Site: saxony
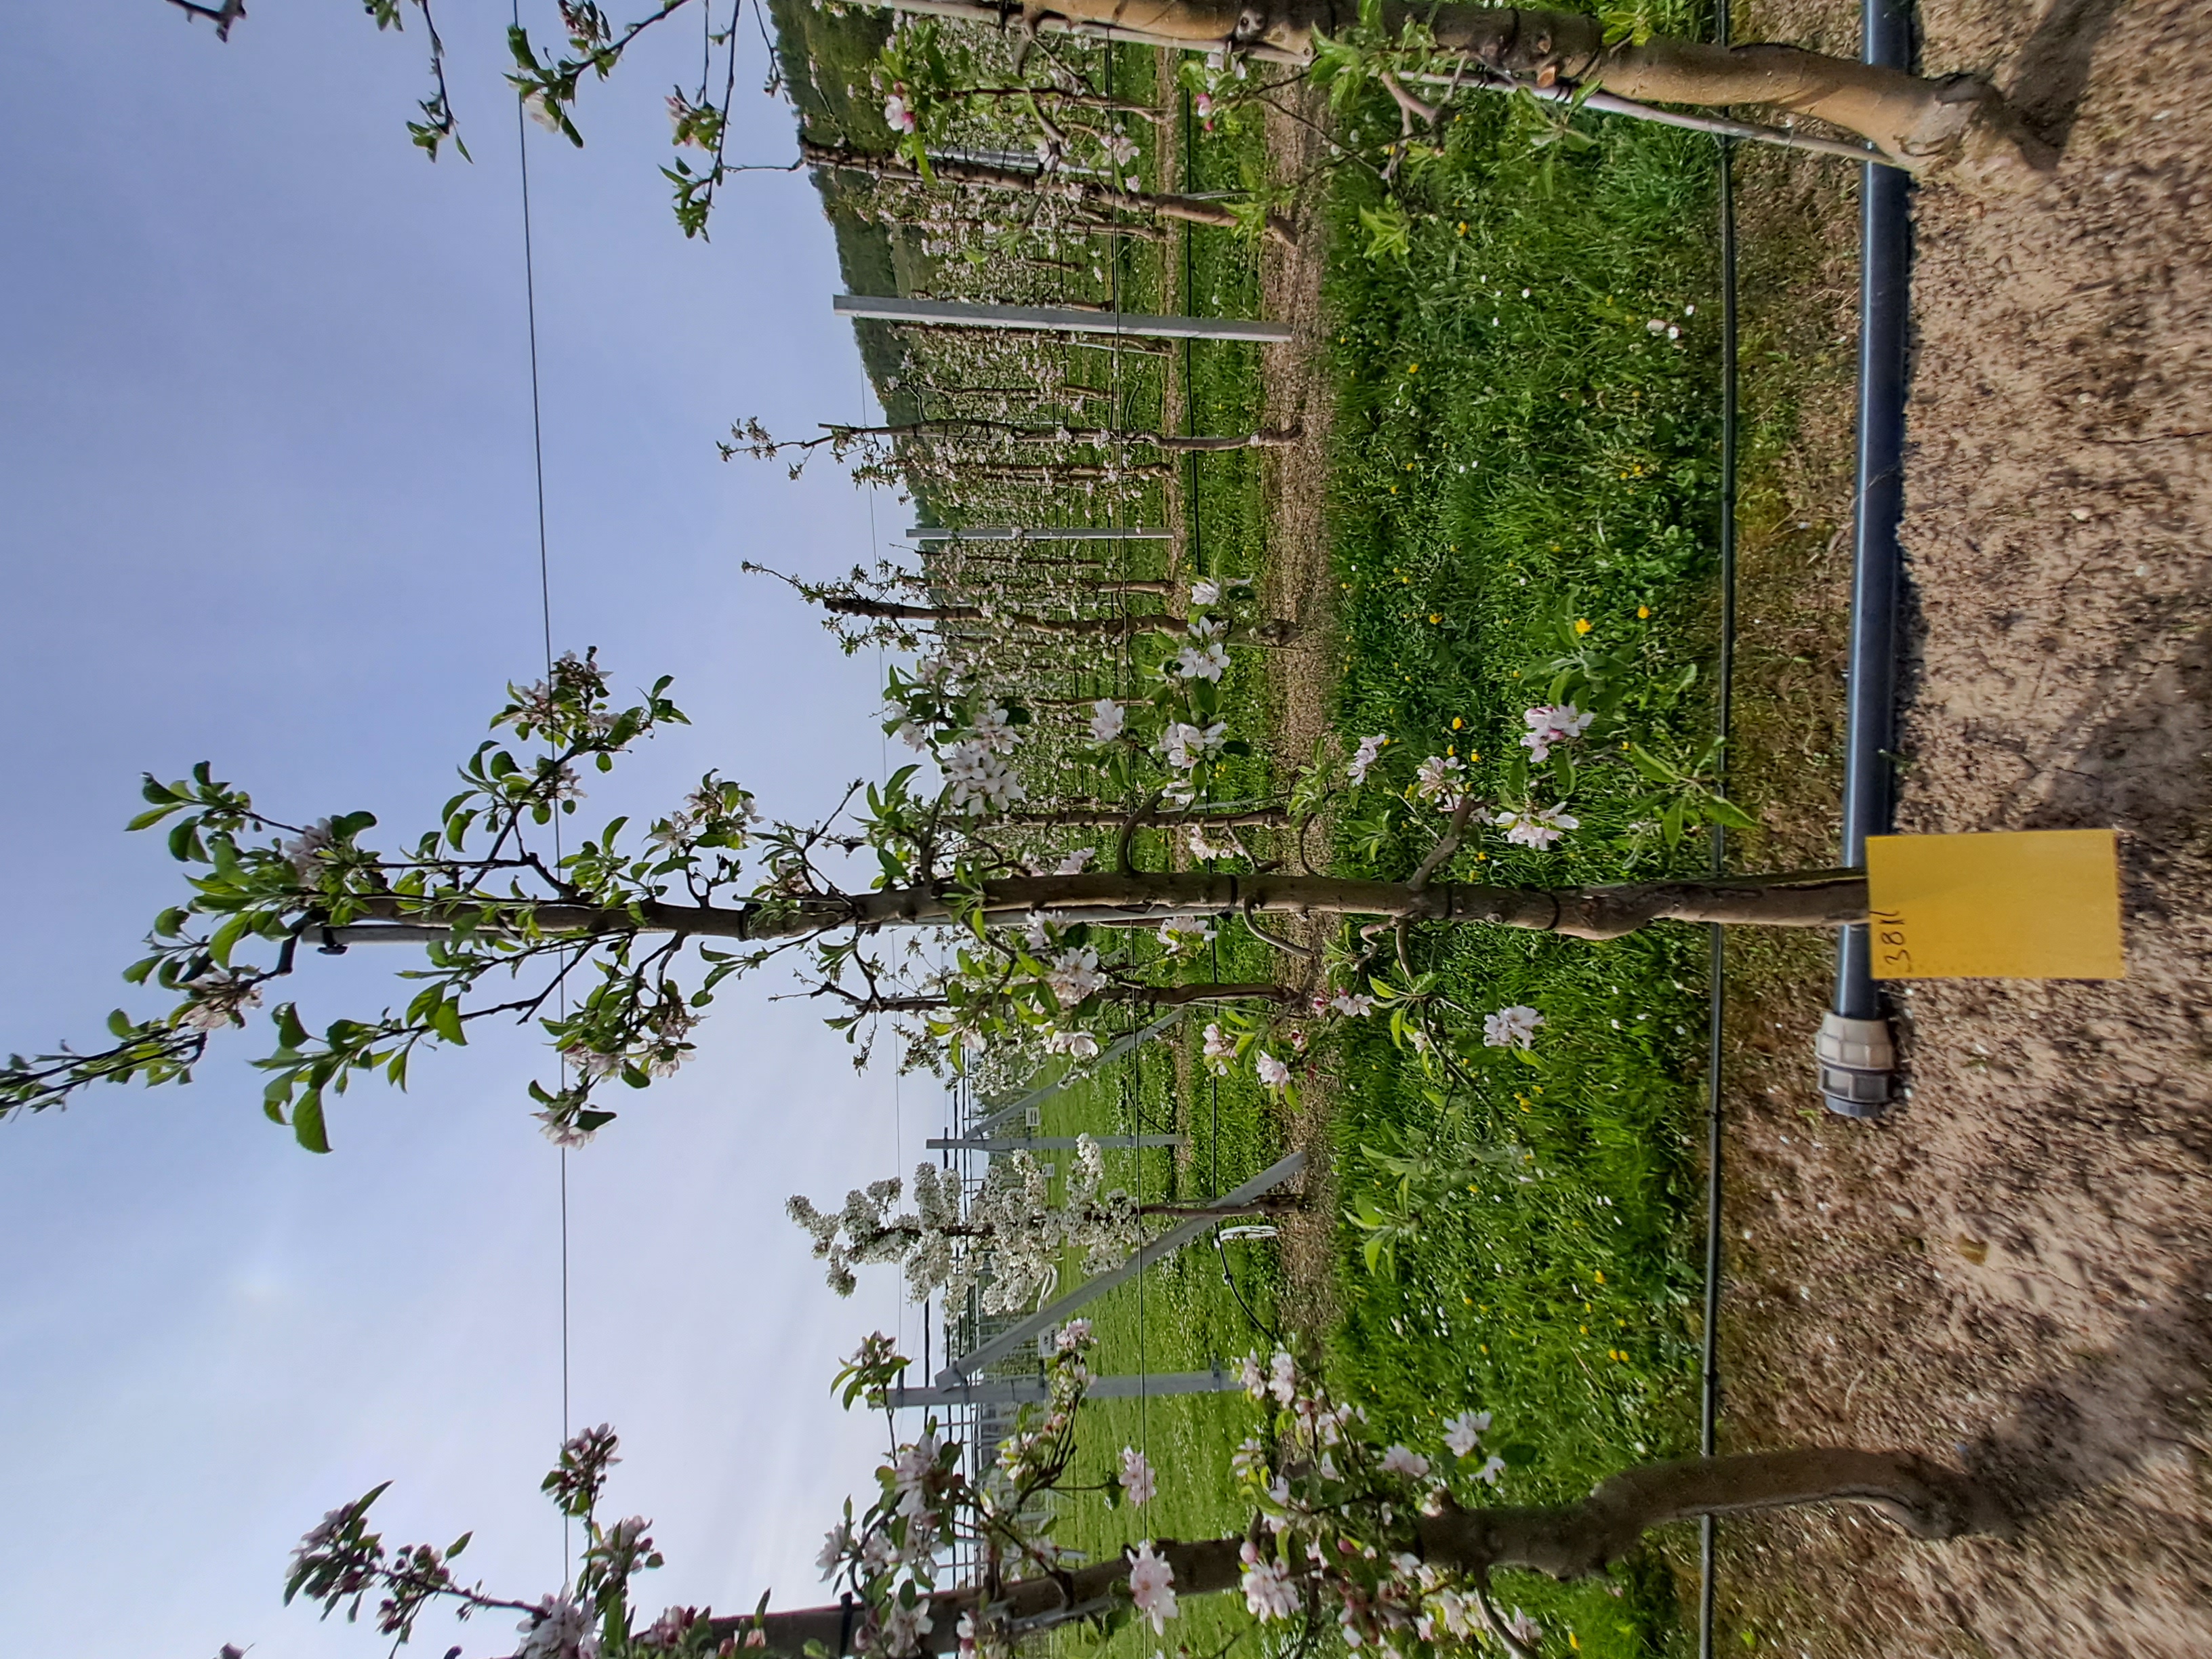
Growth stage (BBCH 65): Flowering